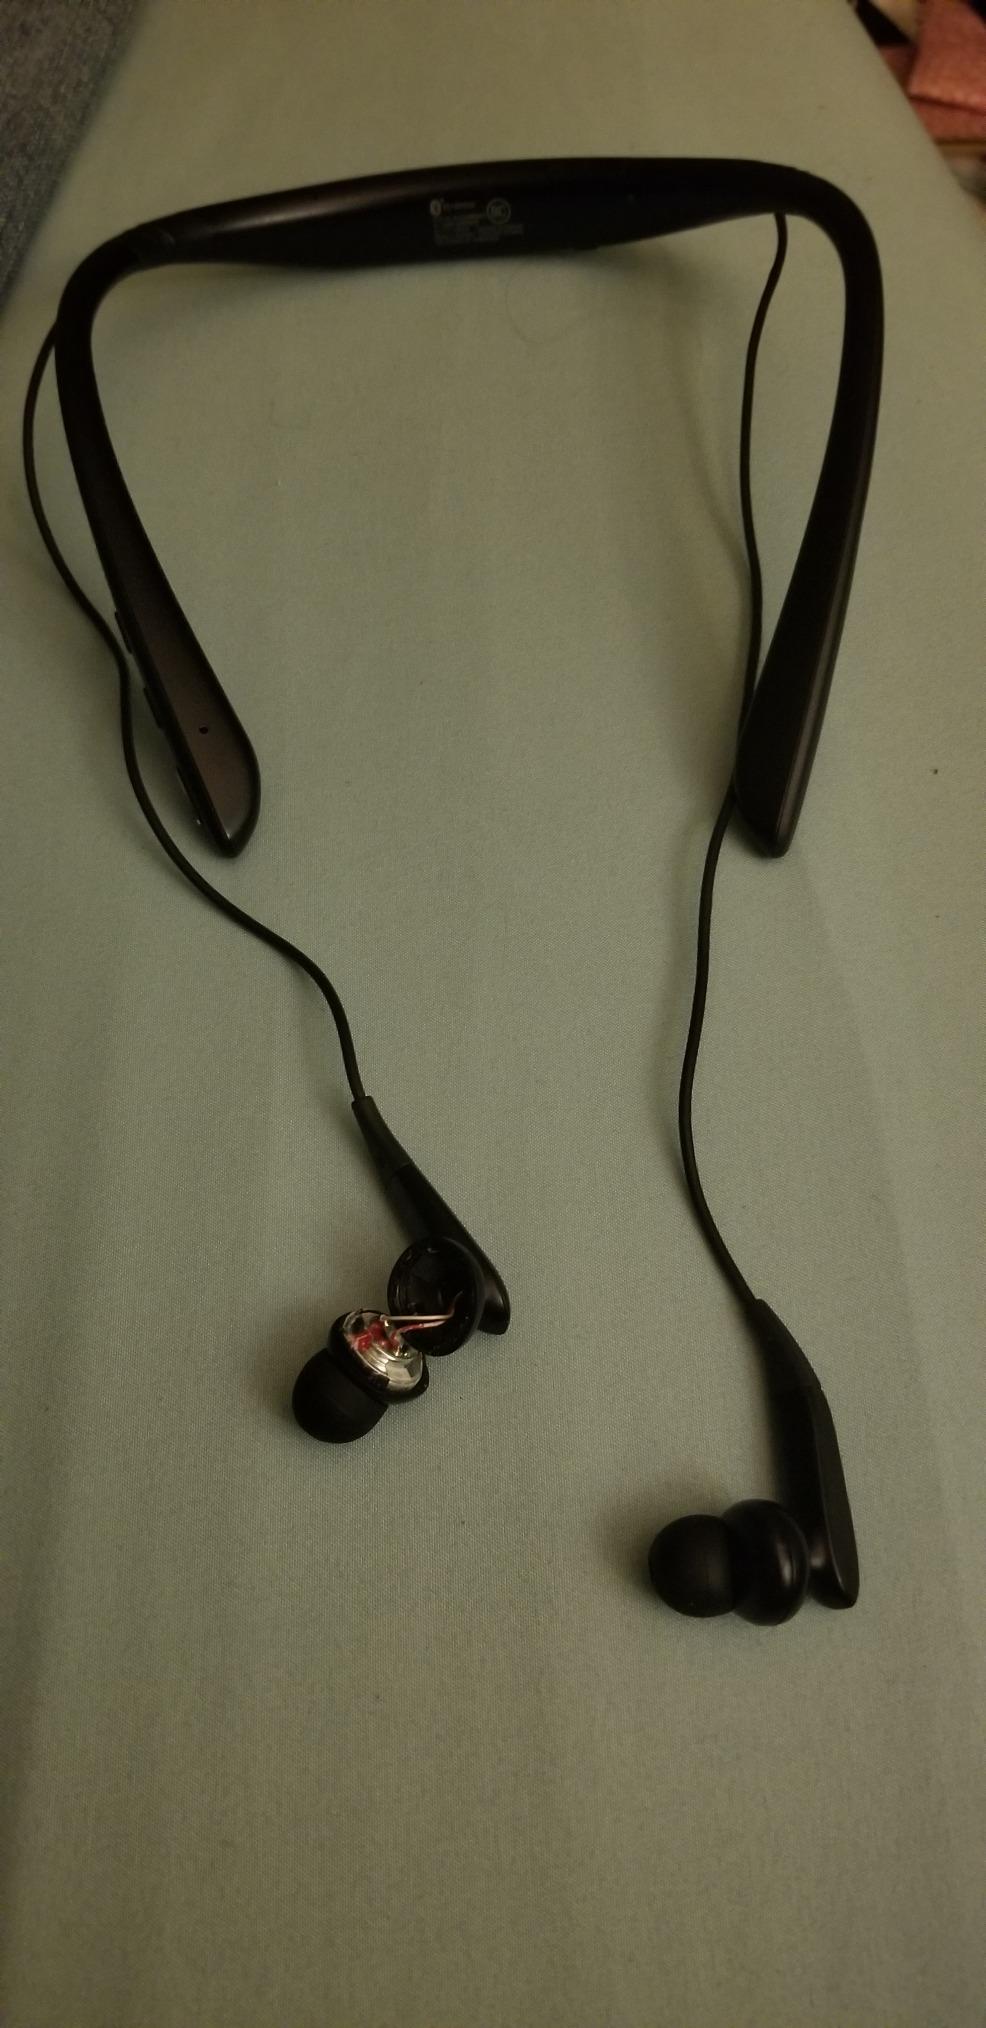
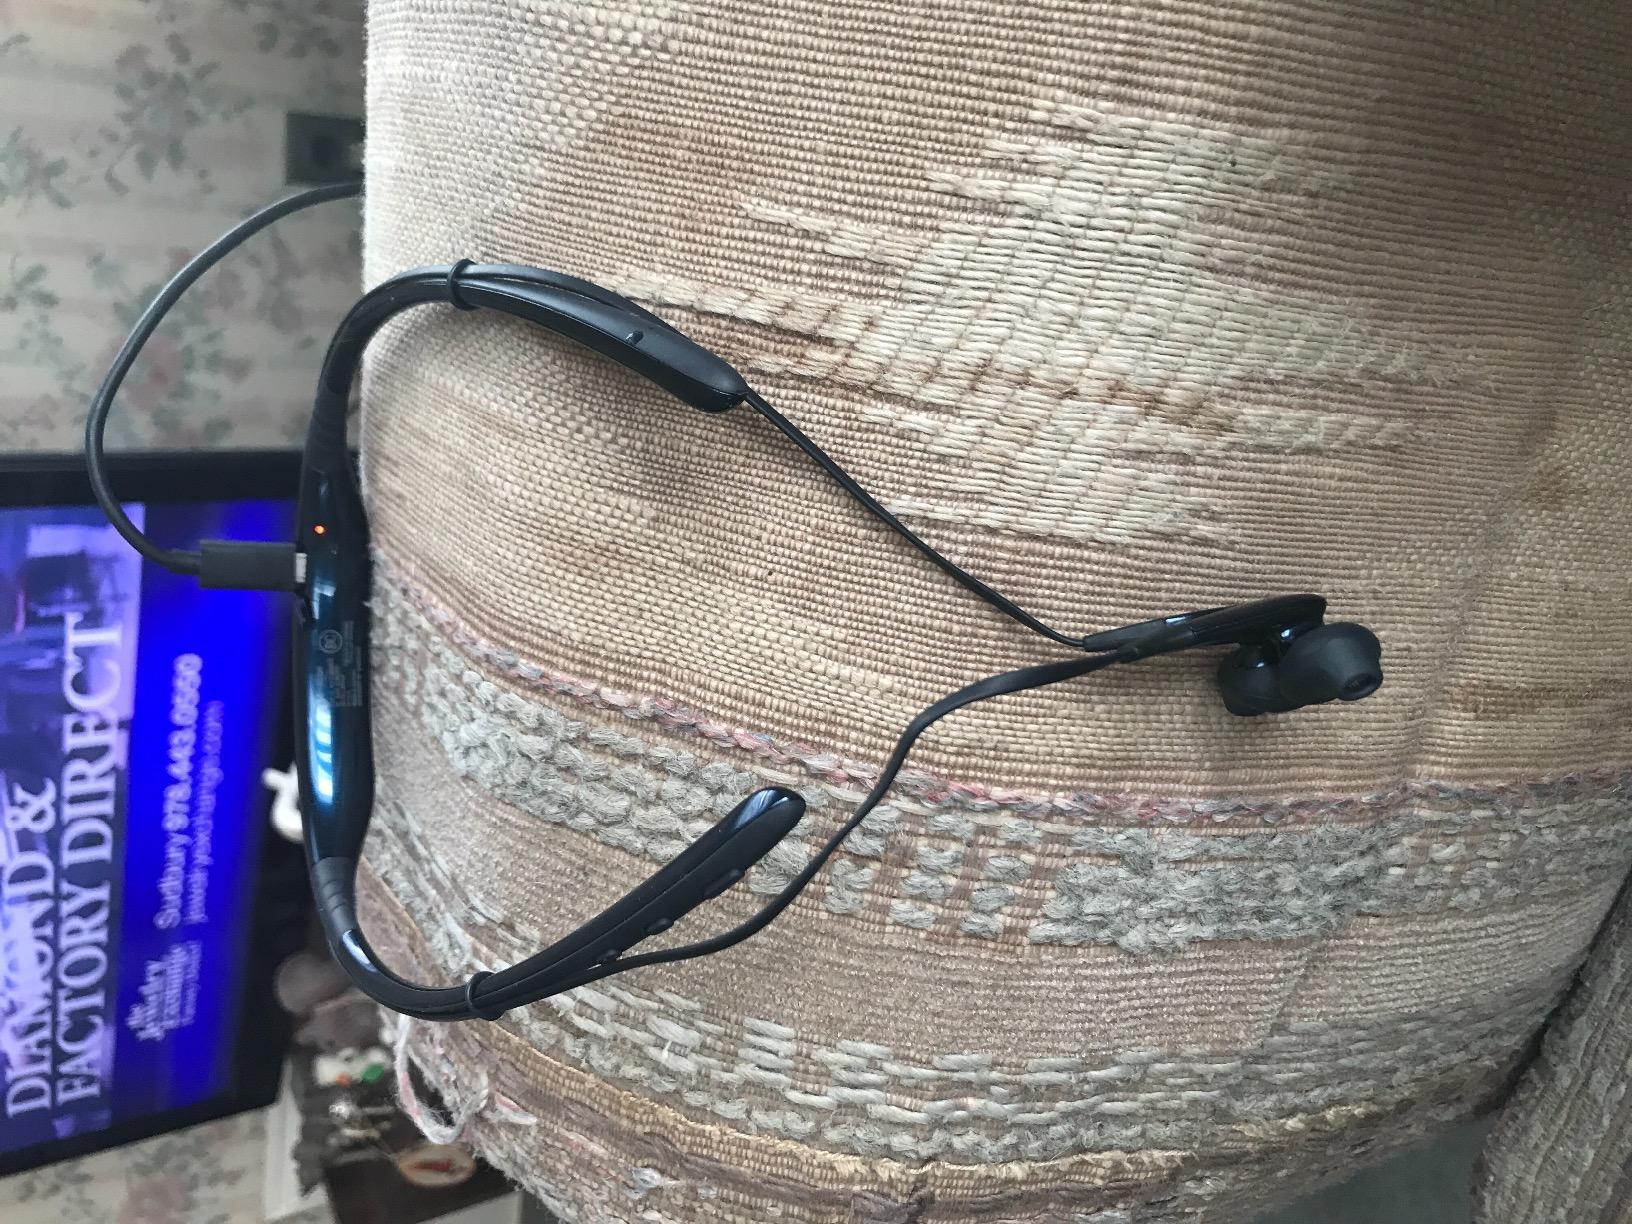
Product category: headphones
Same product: no